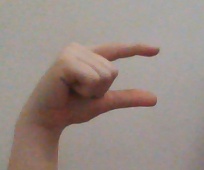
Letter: dal